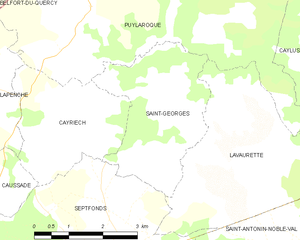
Carte des communes françaises Saint-Georges